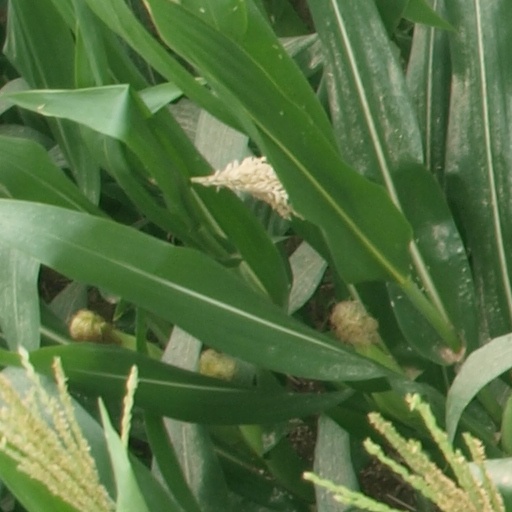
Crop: maize; corn